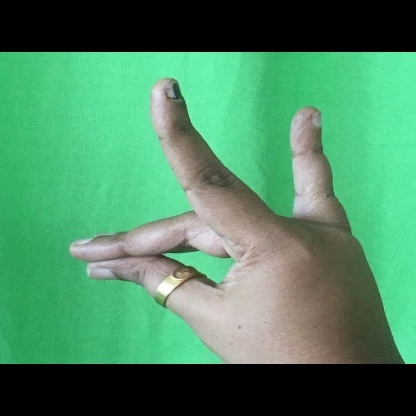
Mudra: Simhamukham